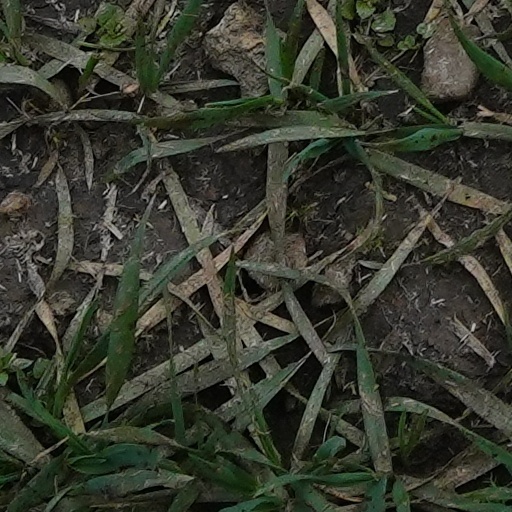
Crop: wheat